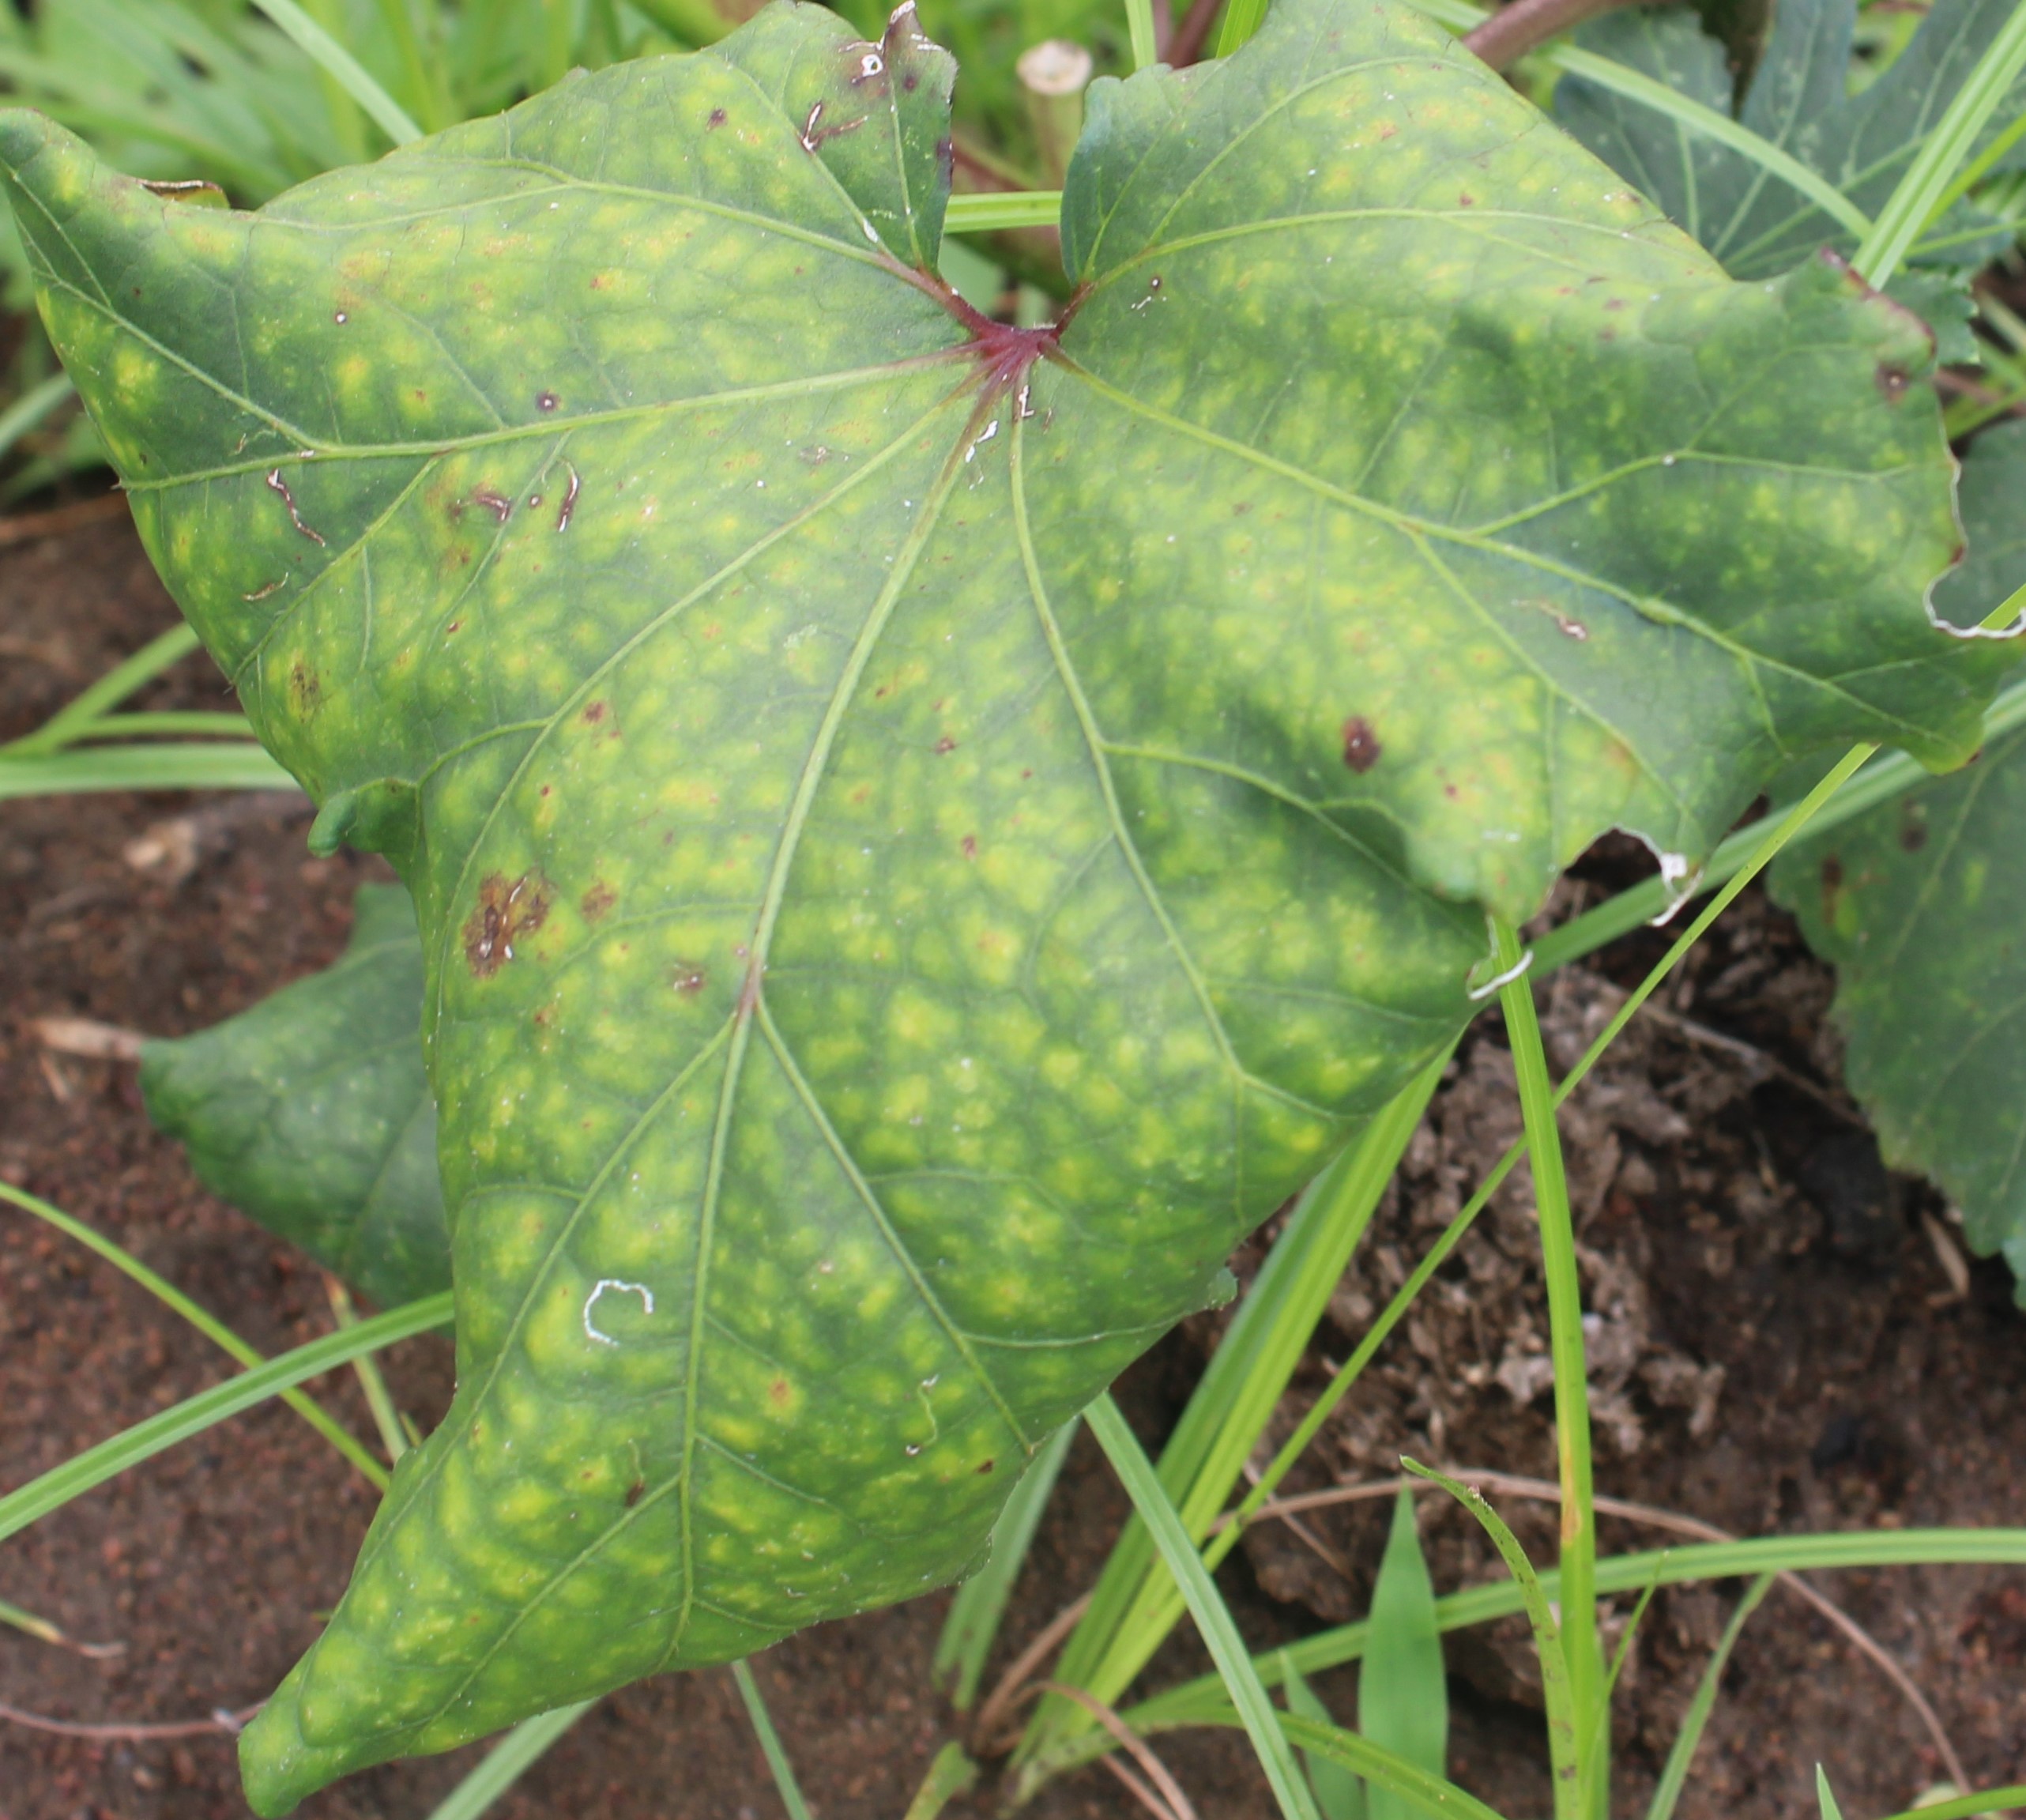
Label: Downy Mildew